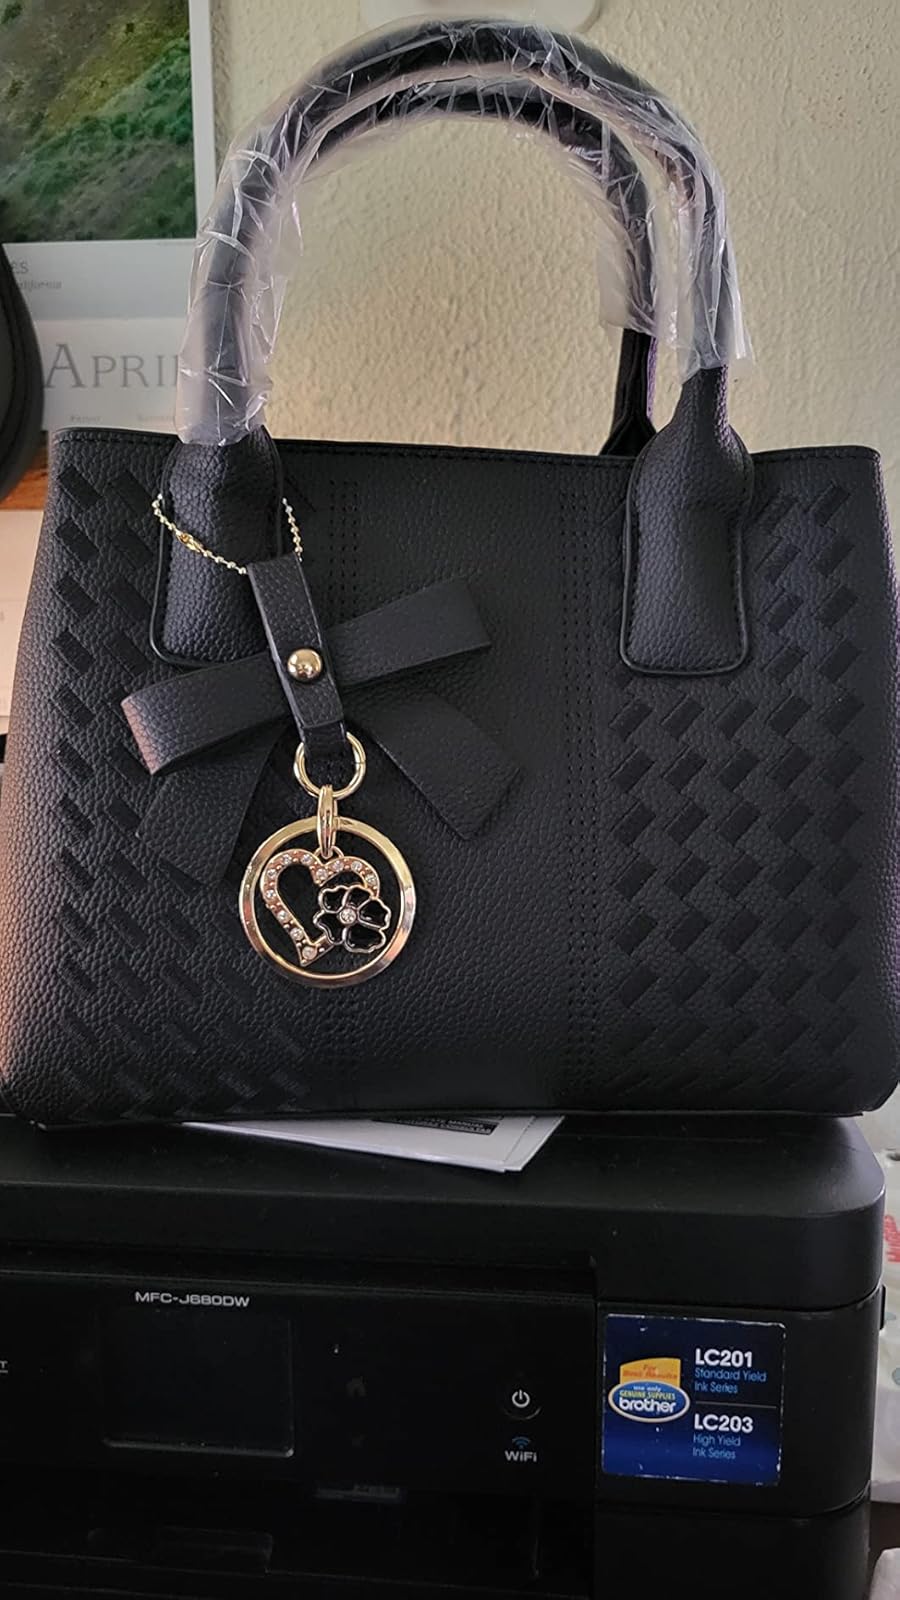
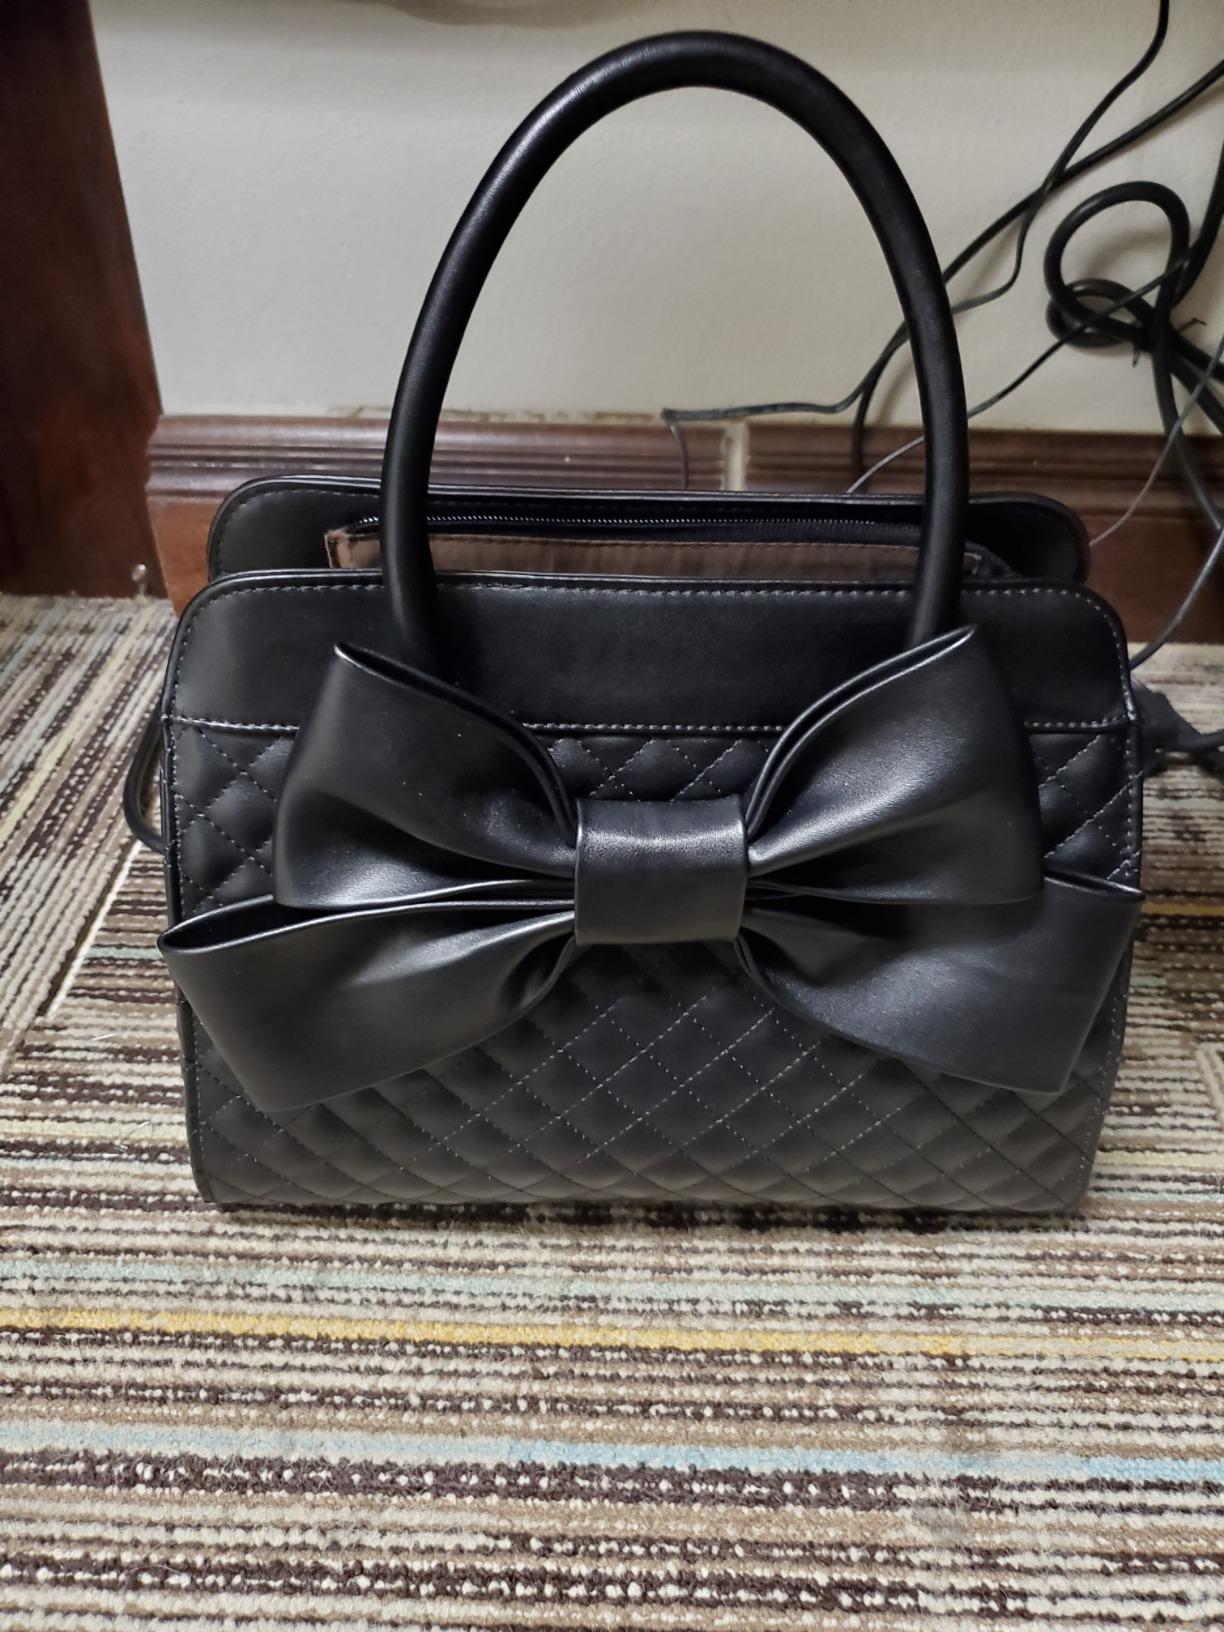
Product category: accessories_handbag
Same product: no